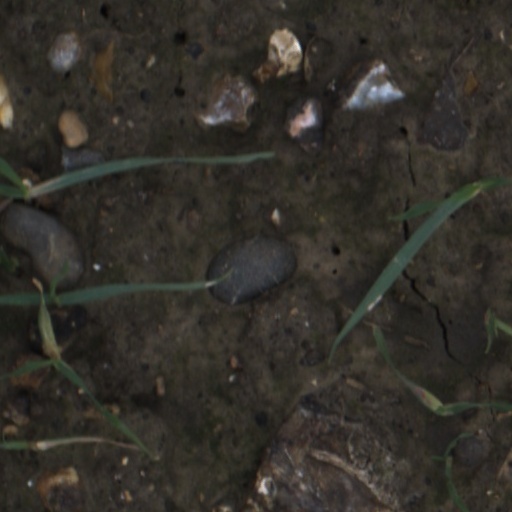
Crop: wheat